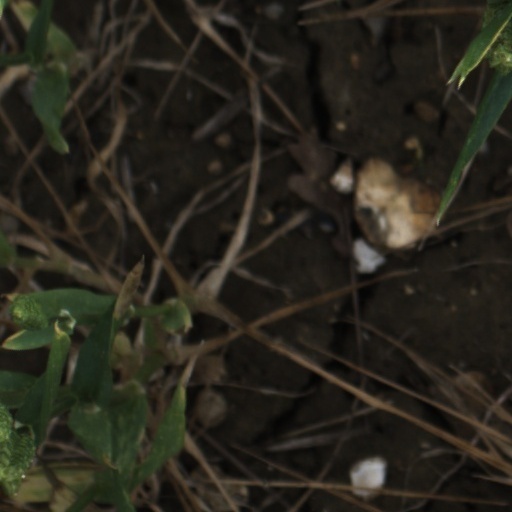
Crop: wheat